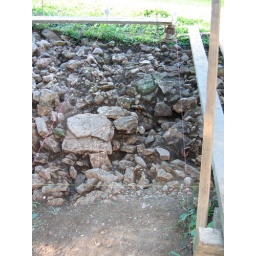
Jumble of rocks from an ancient collapsed building in our excavation unit.